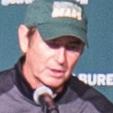
Age: 58